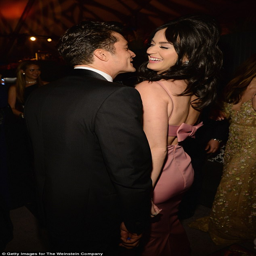
back on : celebrity and actor are said to have reignited their romance , with sources claiming they are determined to make their relationship work this time around